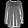
Label: Pullover